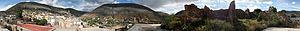
Real de Catorce est un village, d'environ 1400 habitants, situé dans le désert de San Luis Potosí, au Mexique. Le nom complet est Real de Minas de Nuestra Señora de la Limpia Concepción de Guadalupe de los Álamos de Catorce